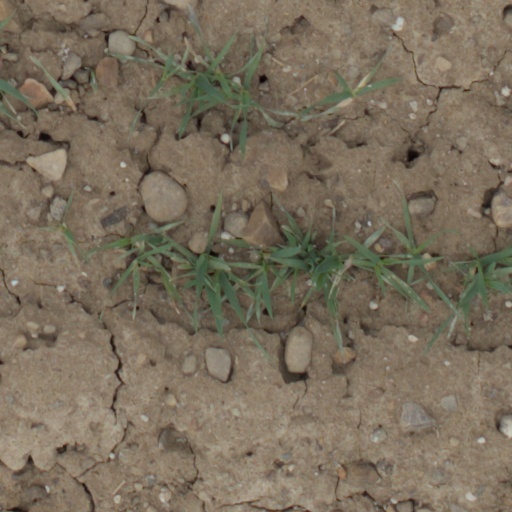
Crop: wheat